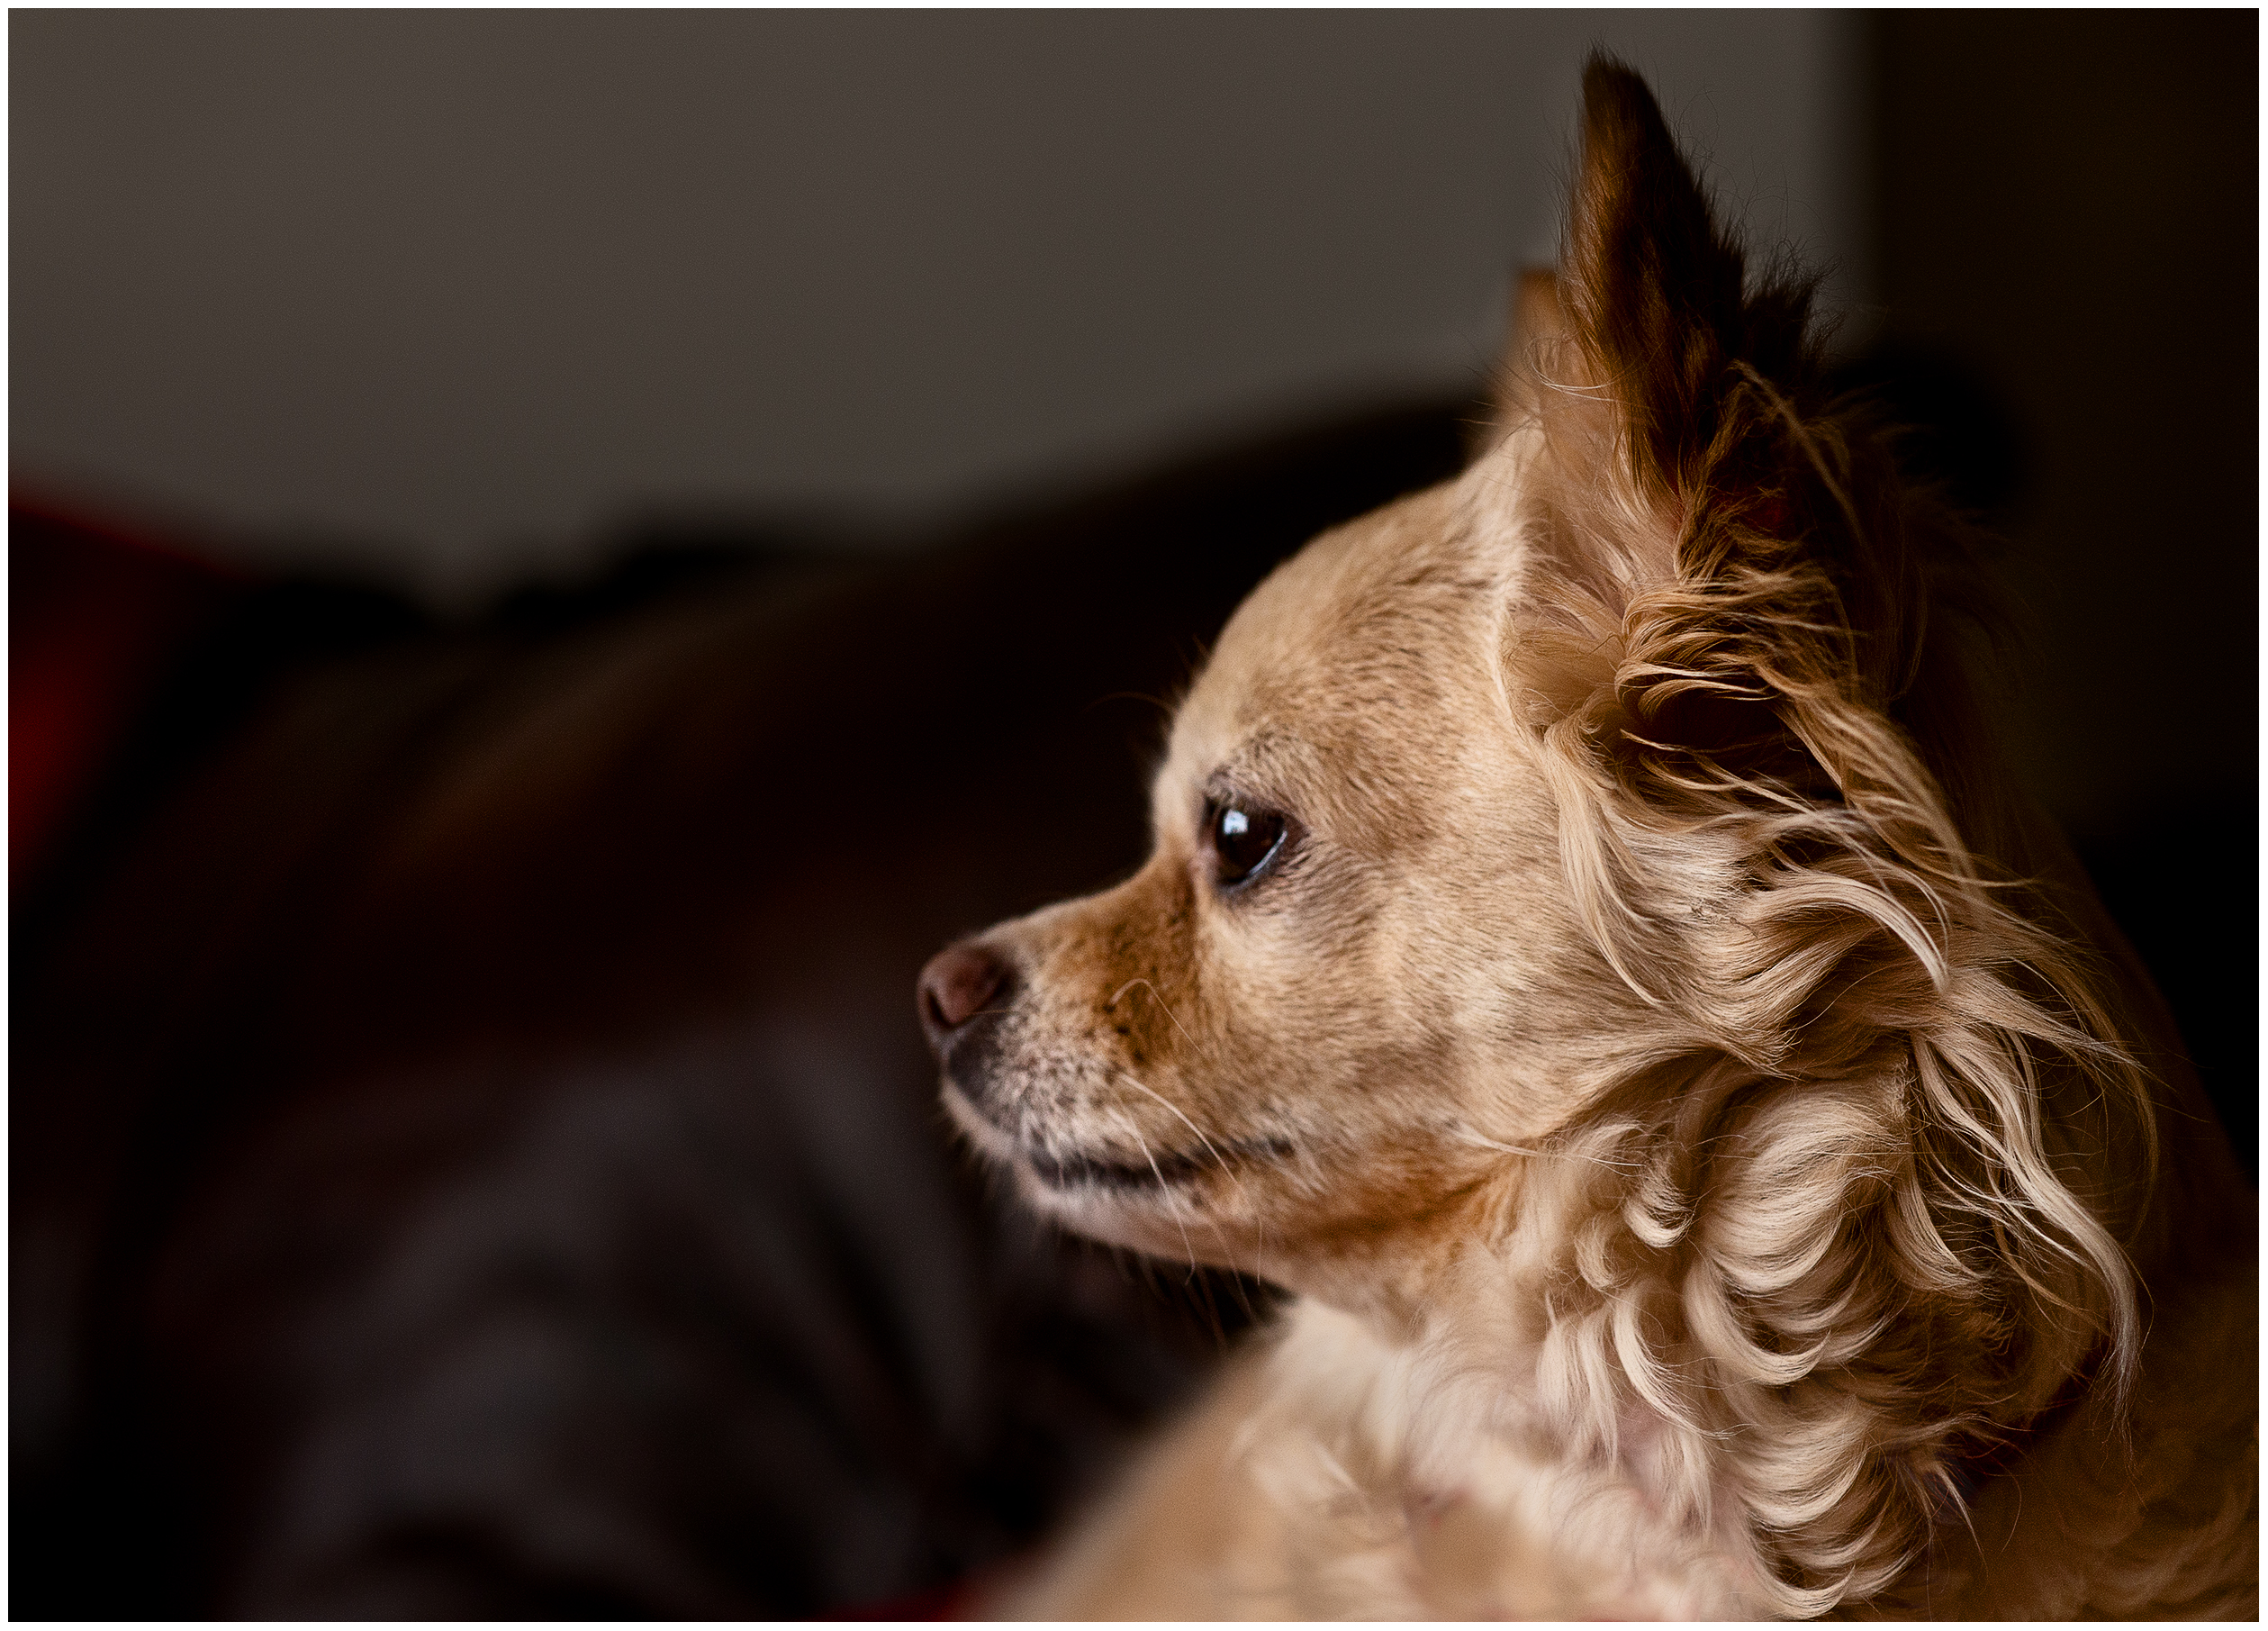
hair, dog, pet, fur, portrait, golden, small, mammal, nikon, close up, family, nose, eyes, ears, smell, vertebrate, chihuahua, hairs, nikkor, teeth, petite, domesticated, smallbreed, familypet, darkhouseholdpet, dog like mammal